Leonard Silk

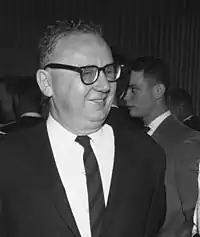
Photo of Leonard Silk

Leonard Solomon Silk (May 15, 1918 – February 10, 1995) was an American economist, author, and journalist. Silk's diverse areas of interest included global economics, unemployment, banking, and inflation. Silk wrote for "Business Week" between 1954 and 1969. He also wrote for the "New York Times" between 1970 and 1993, first writing editorials, then beginning in 1976, his own column.